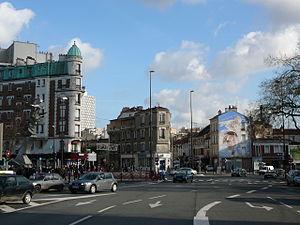
Croix de Chavaux, place Jaques Duclos, Montreuil, France
La place Jacques-Duclos est un des principaux carrefours de la ville de Montreuil.
Croix de Chavaux est une station de la ligne 9 du métro de Paris, située sur la commune de Montreuil.